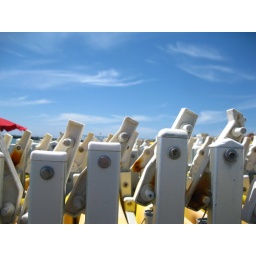
A well stacked up line of deck chairs taken at &amp;quot;Ostia&amp;quot;, a well frequented beach near Rome.